Royal Hotel, Maryborough

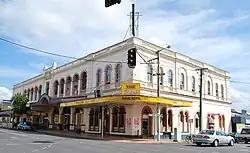
Royal Hotel, 2008

Royal Hotel is a heritage-listed hotel on the corner of Kent Street and Bazaar Street, Maryborough, Fraser Coast Region, Queensland, Australia. It was designed by Eaton & Bates and built from 1892 to 1930s. It was added to the Queensland Heritage Register on 21 October 1992.